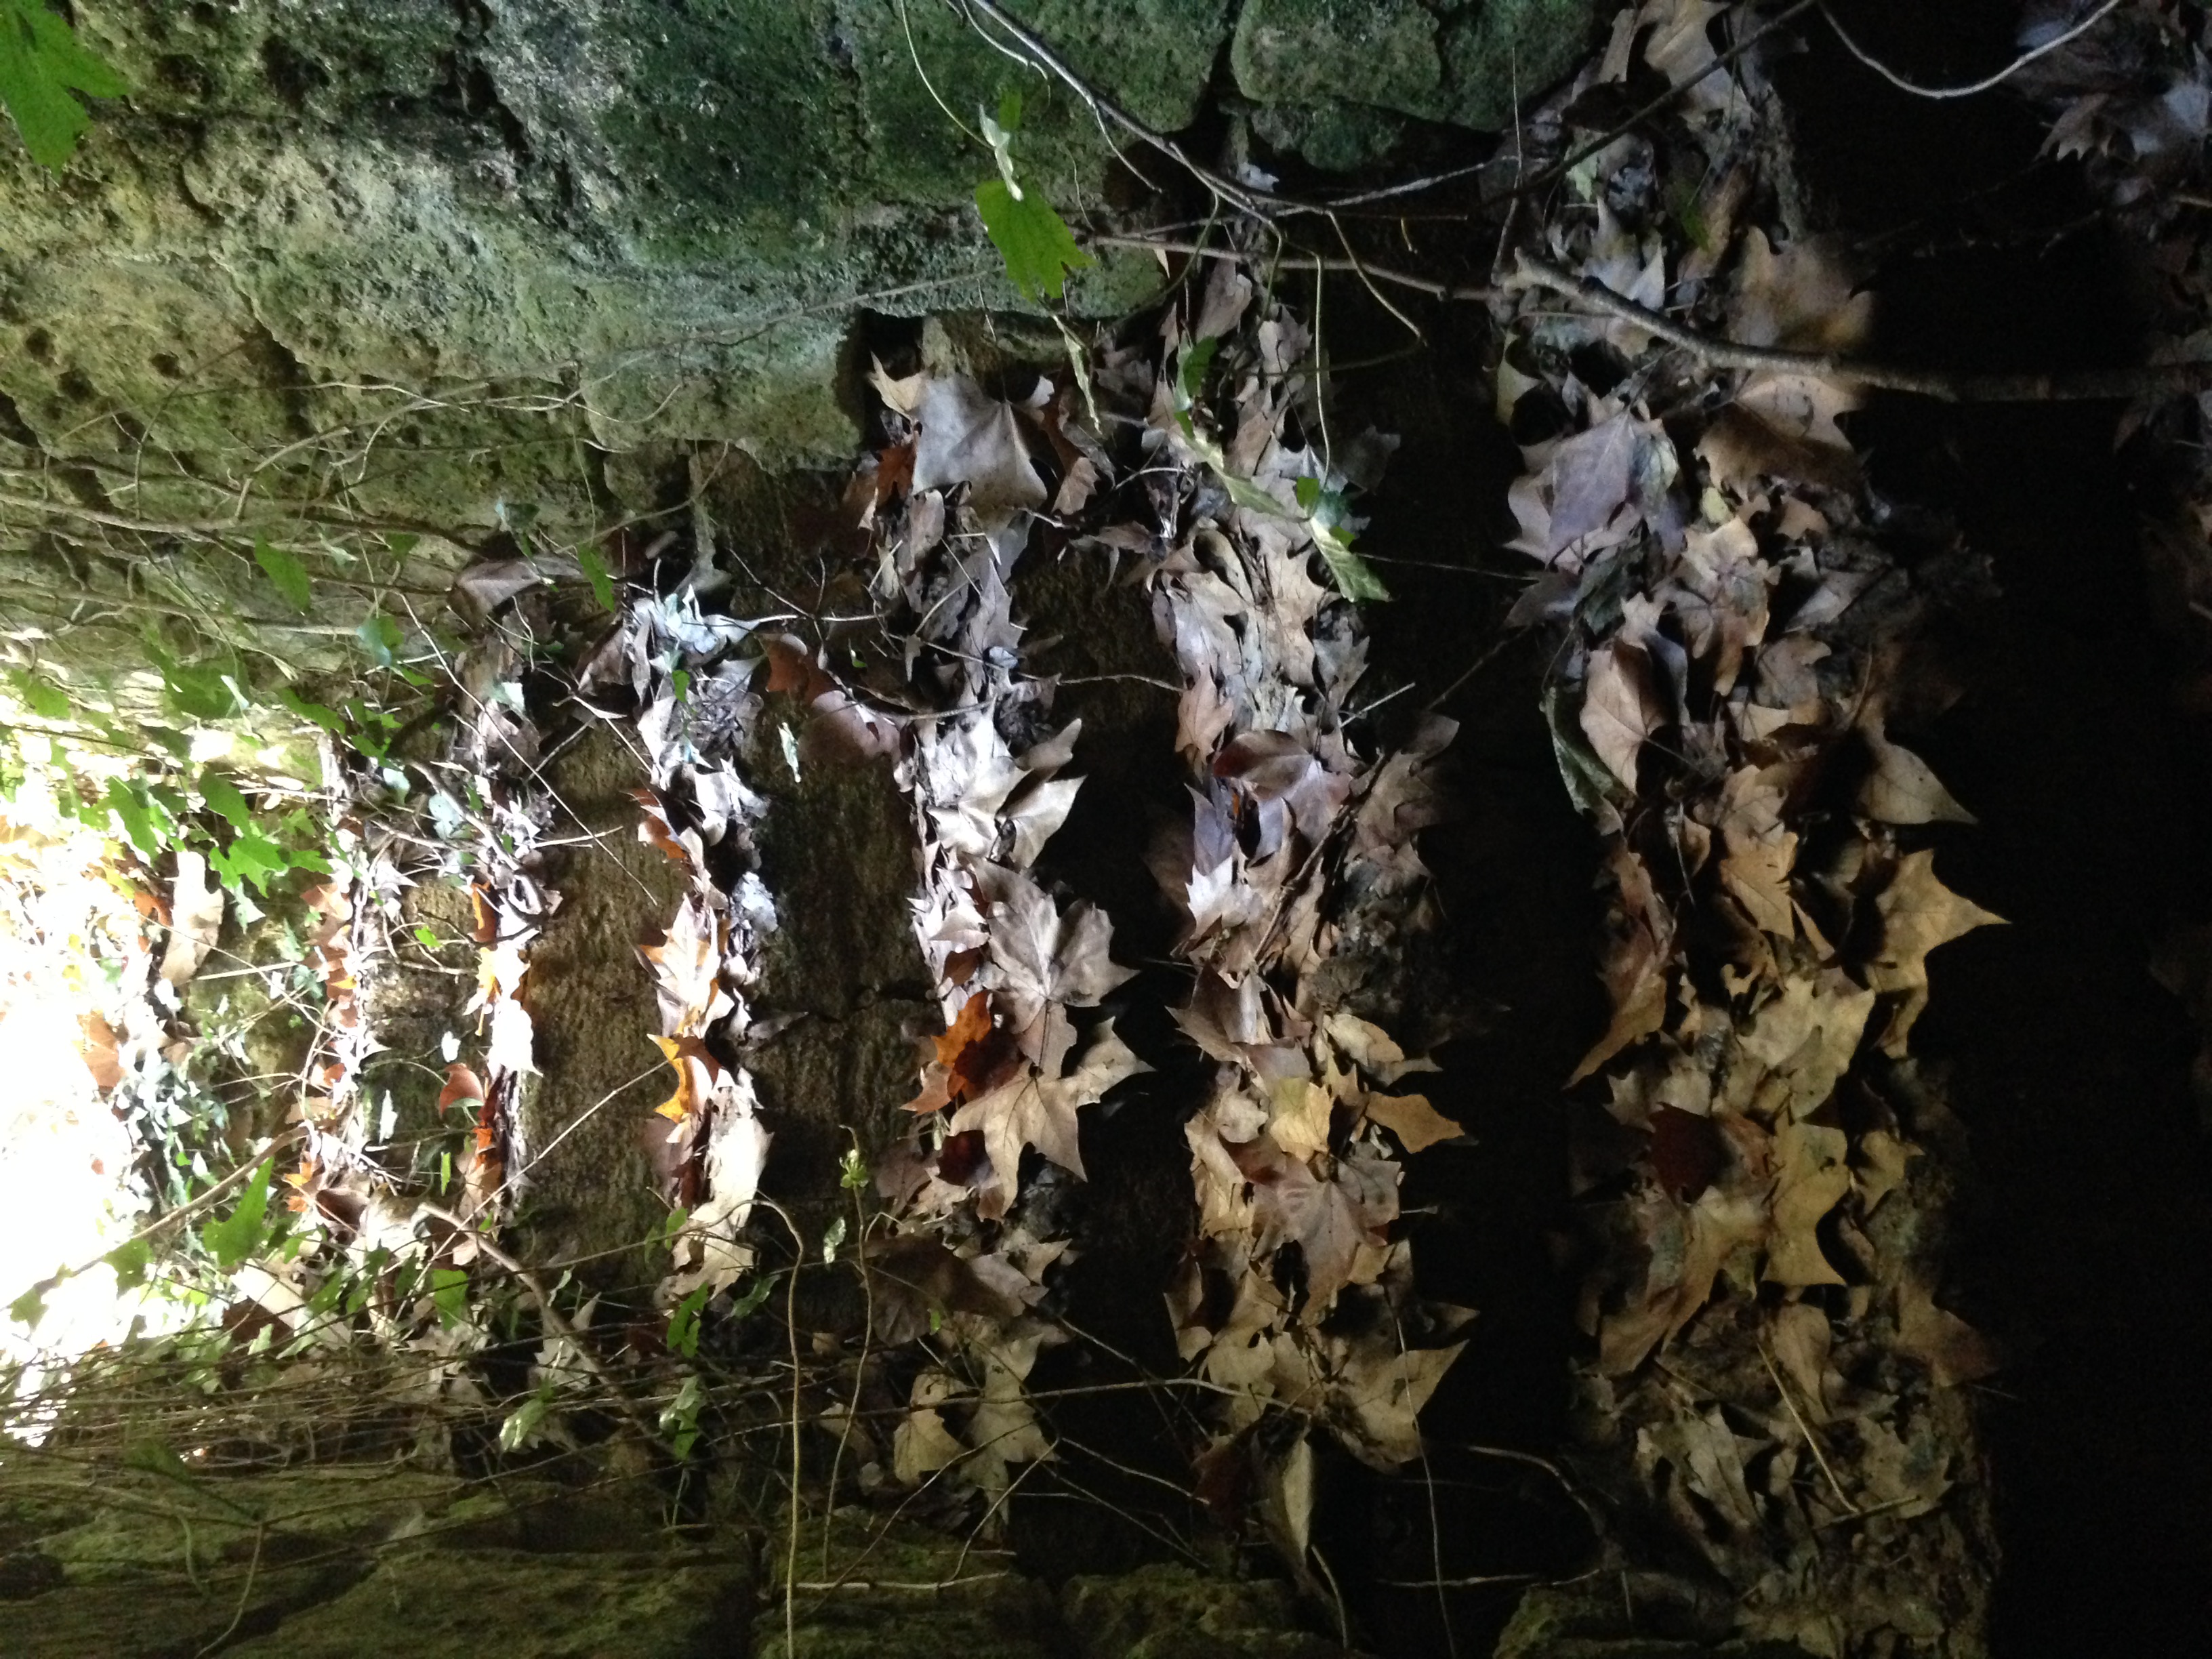
tree, nature, forest, rock, wilderness, trail, leaf, flower, france, europe, stream, jungle, autumn, flora, moulin, rainforest, feuilles, woodland, languedocroussillon, hrault, marches, habitat, platanes, saintgeniesdesmourgues, water feature